Great Mosque of Surakarta

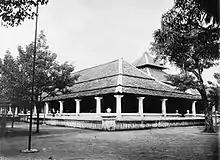
The Great Mosque of the Kraton of Surakarta.

The Great Mosque of Surakarta was built by Sunan Pakubuwono III in 1763. The mosque was completed in 1768. The mosque was both a jami mosque (mosque for Friday prayer) and a royal mosque (mosque for ceremonies or rituals related to the royal). Traditionally, the mosque also served as a judiciary in matters of religious significance.